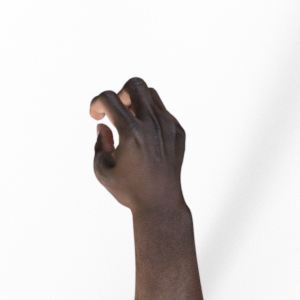
Label: rock